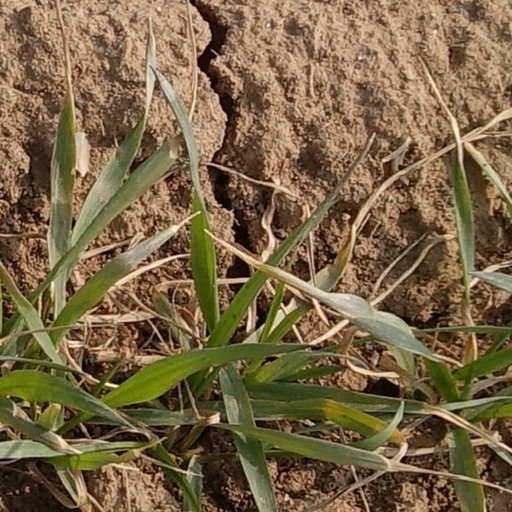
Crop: wheat